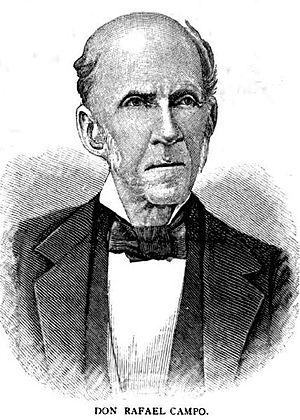
Rafael Campo Pomar est président du Salvador du 12 février 1856 au 1ᵉʳ février 1858.